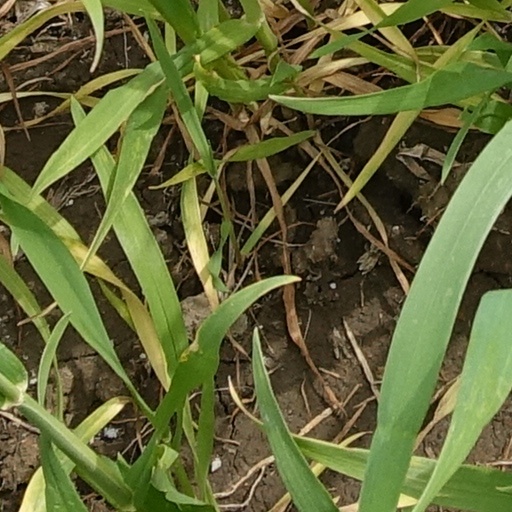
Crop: wheat